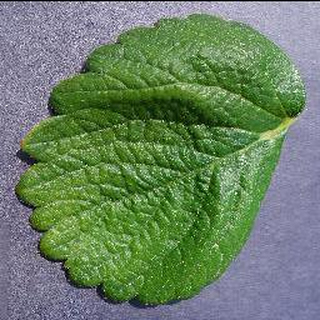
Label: healthy_strawberry